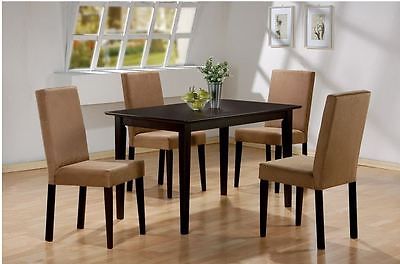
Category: table